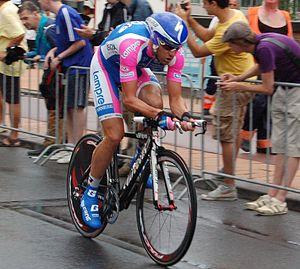
Prologue du Tour de France 2010 - Alessandro Petacchi